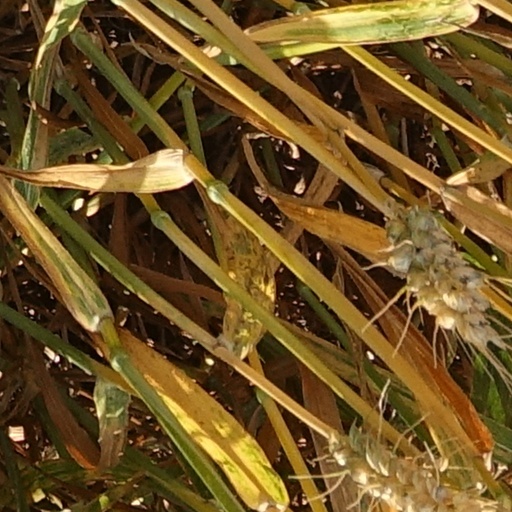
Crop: wheat